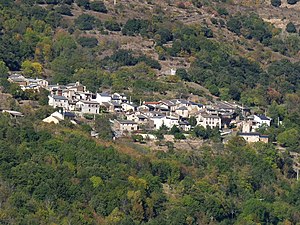
Oreilla
Oreilla set fra Souanyas
Oreilla set fra Souanyas
Oreilla er en by og kommune i departementet Pyrénées-Orientales i Sydfrankrig.